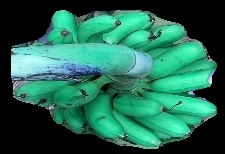
Variety: rasbale
Grade: grade1